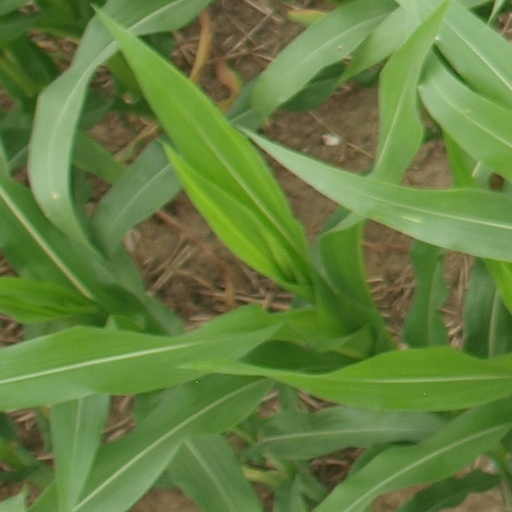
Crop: maize; corn